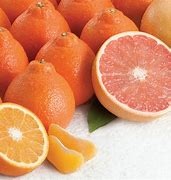
Label: mandarine